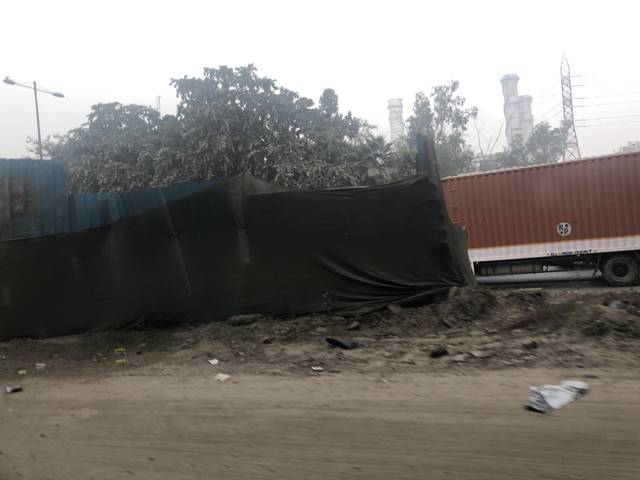
Region: India
Coordinates: 28.613, 77.251